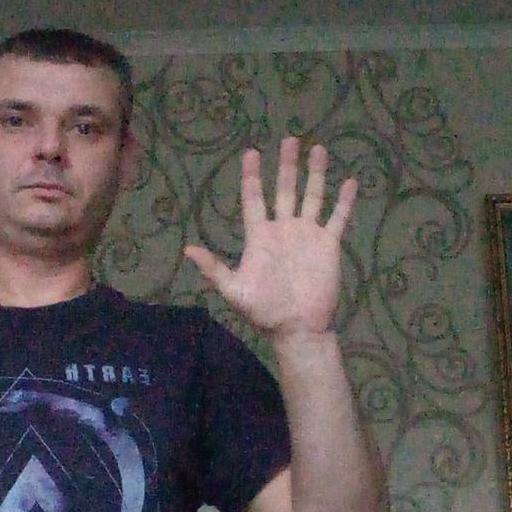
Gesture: palm